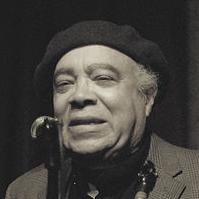
Age: 68